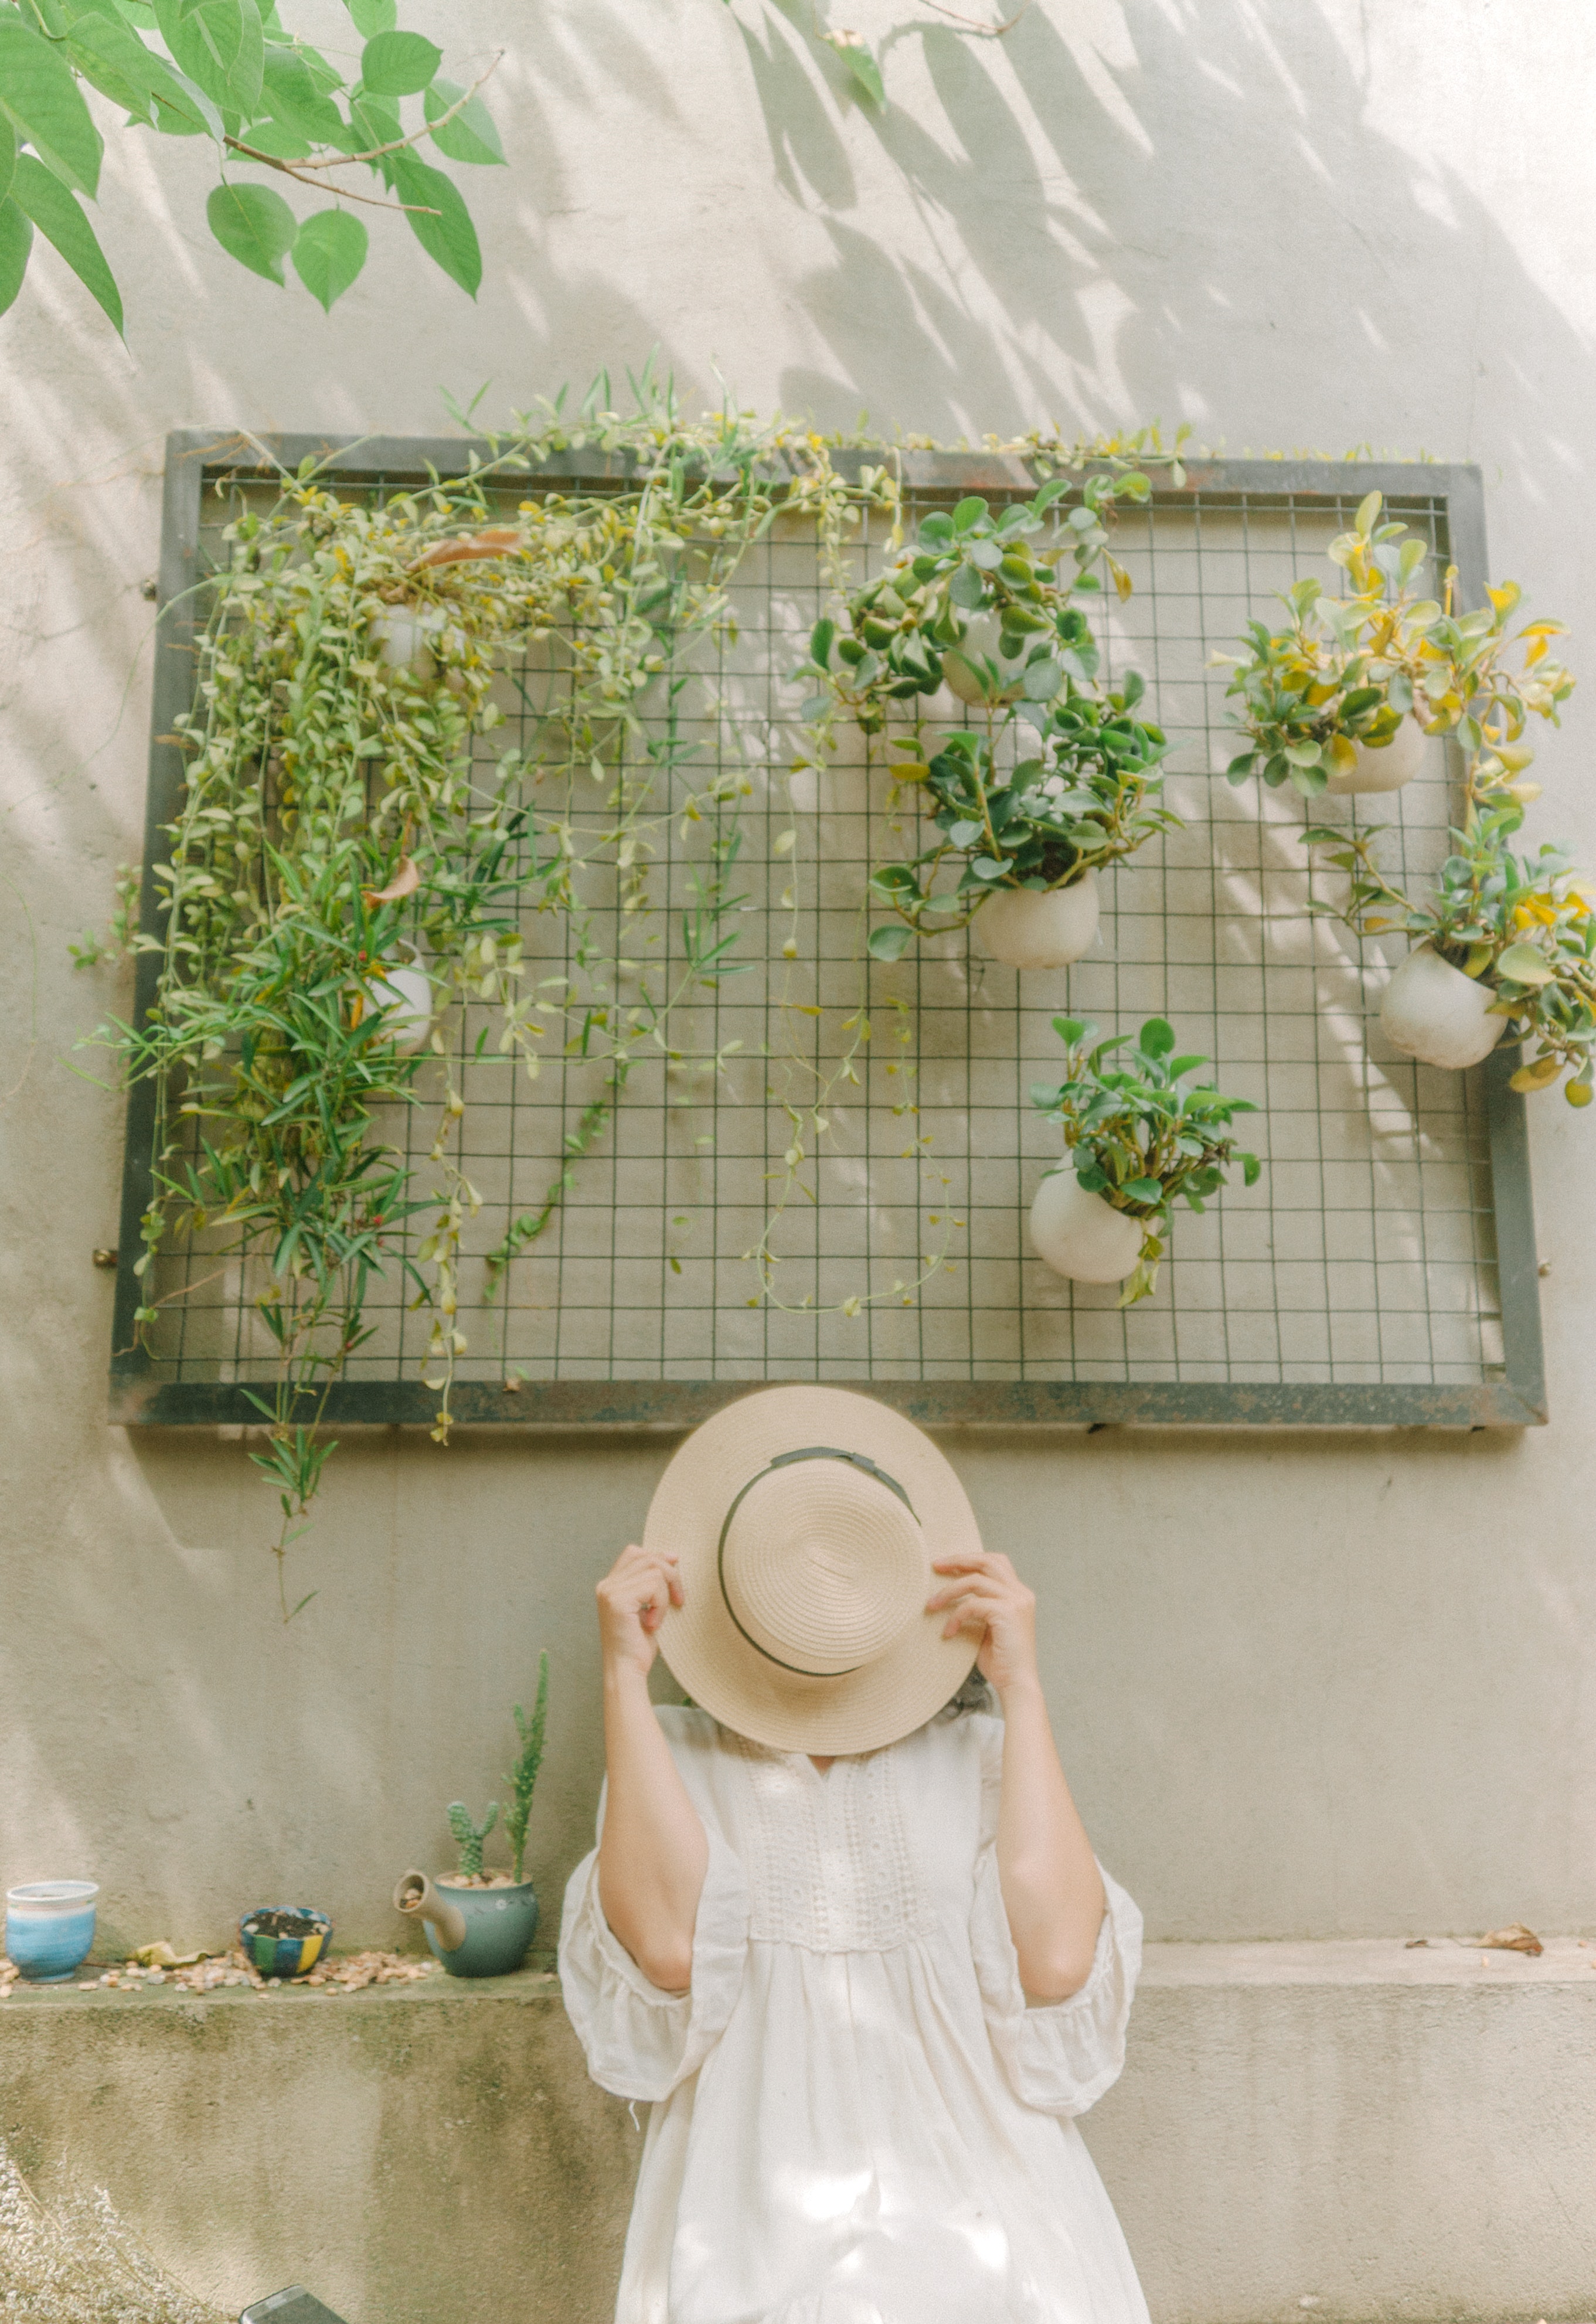
green, white, botany, floral design, room, dress, plant, grass, textile, flower, table, floristry, interior design, window, house, flower arranging, tile